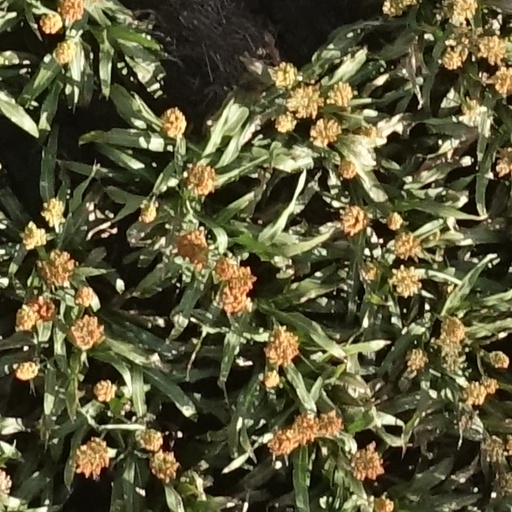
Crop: sorghum